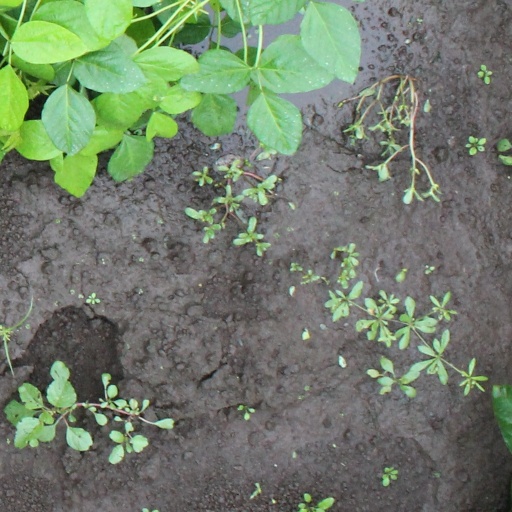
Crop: soybean